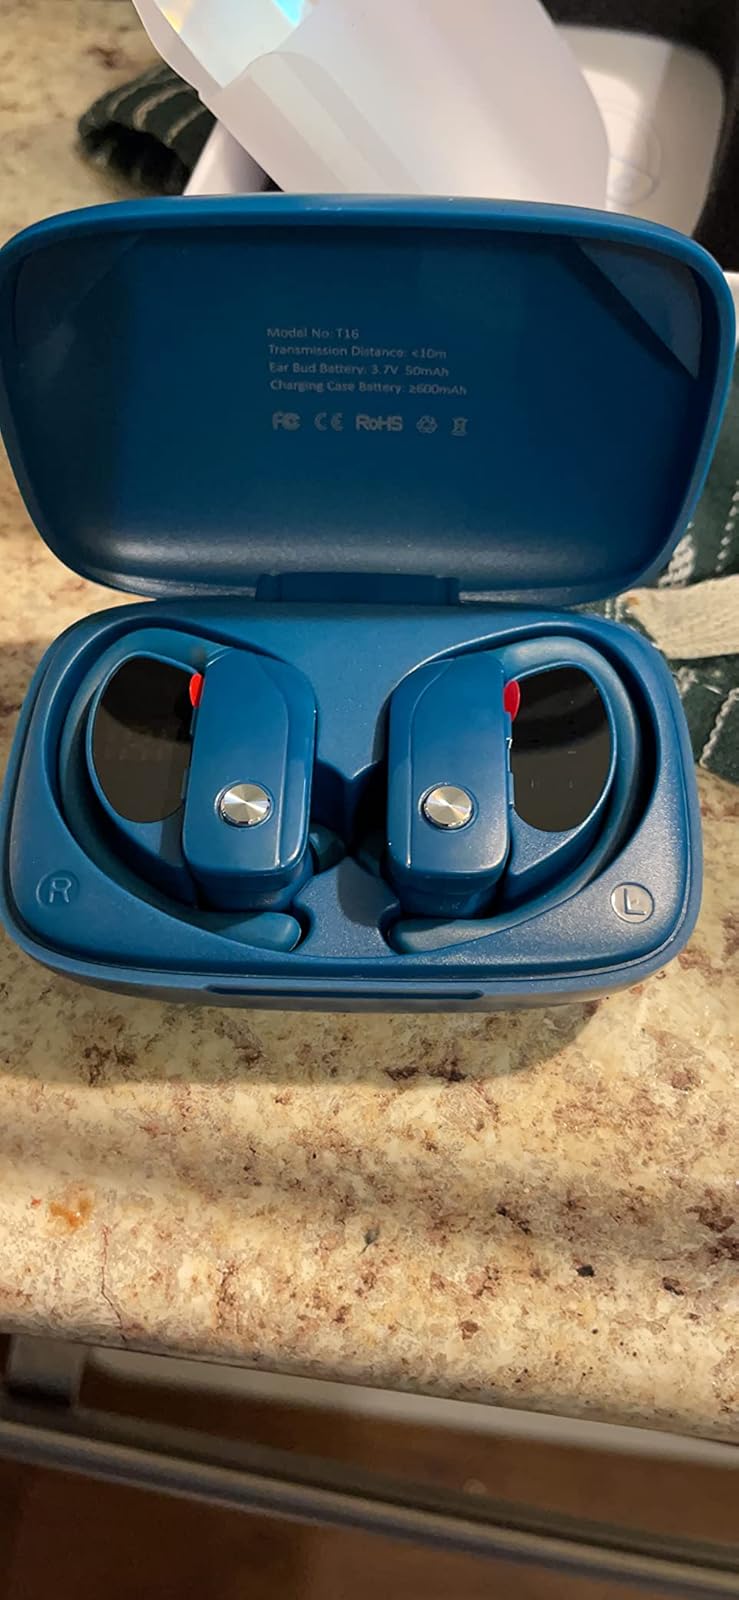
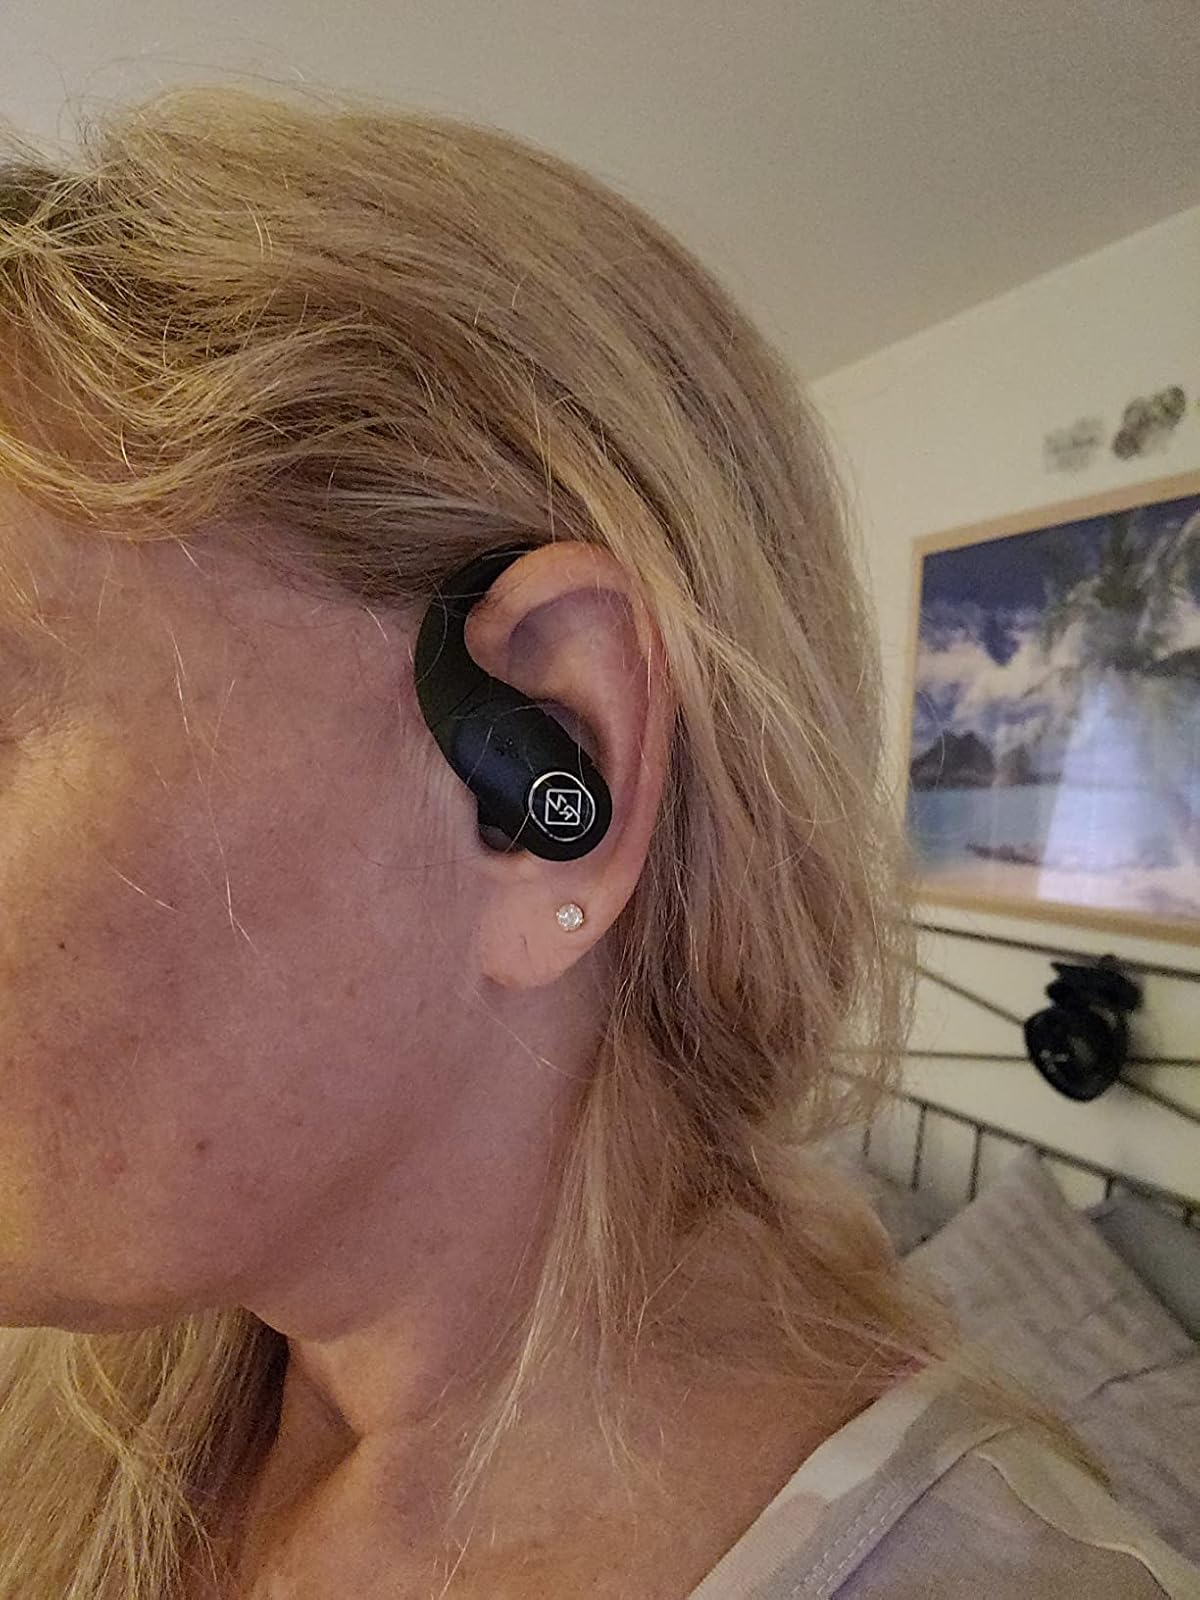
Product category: earbuds
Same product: no